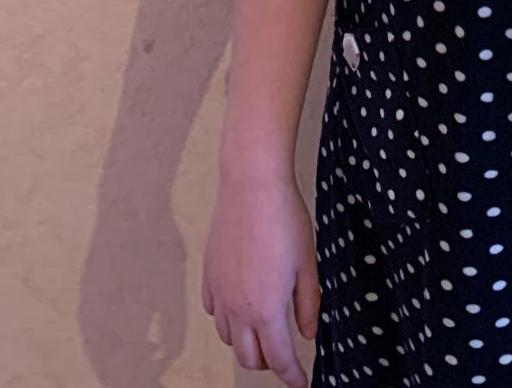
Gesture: no_gesture